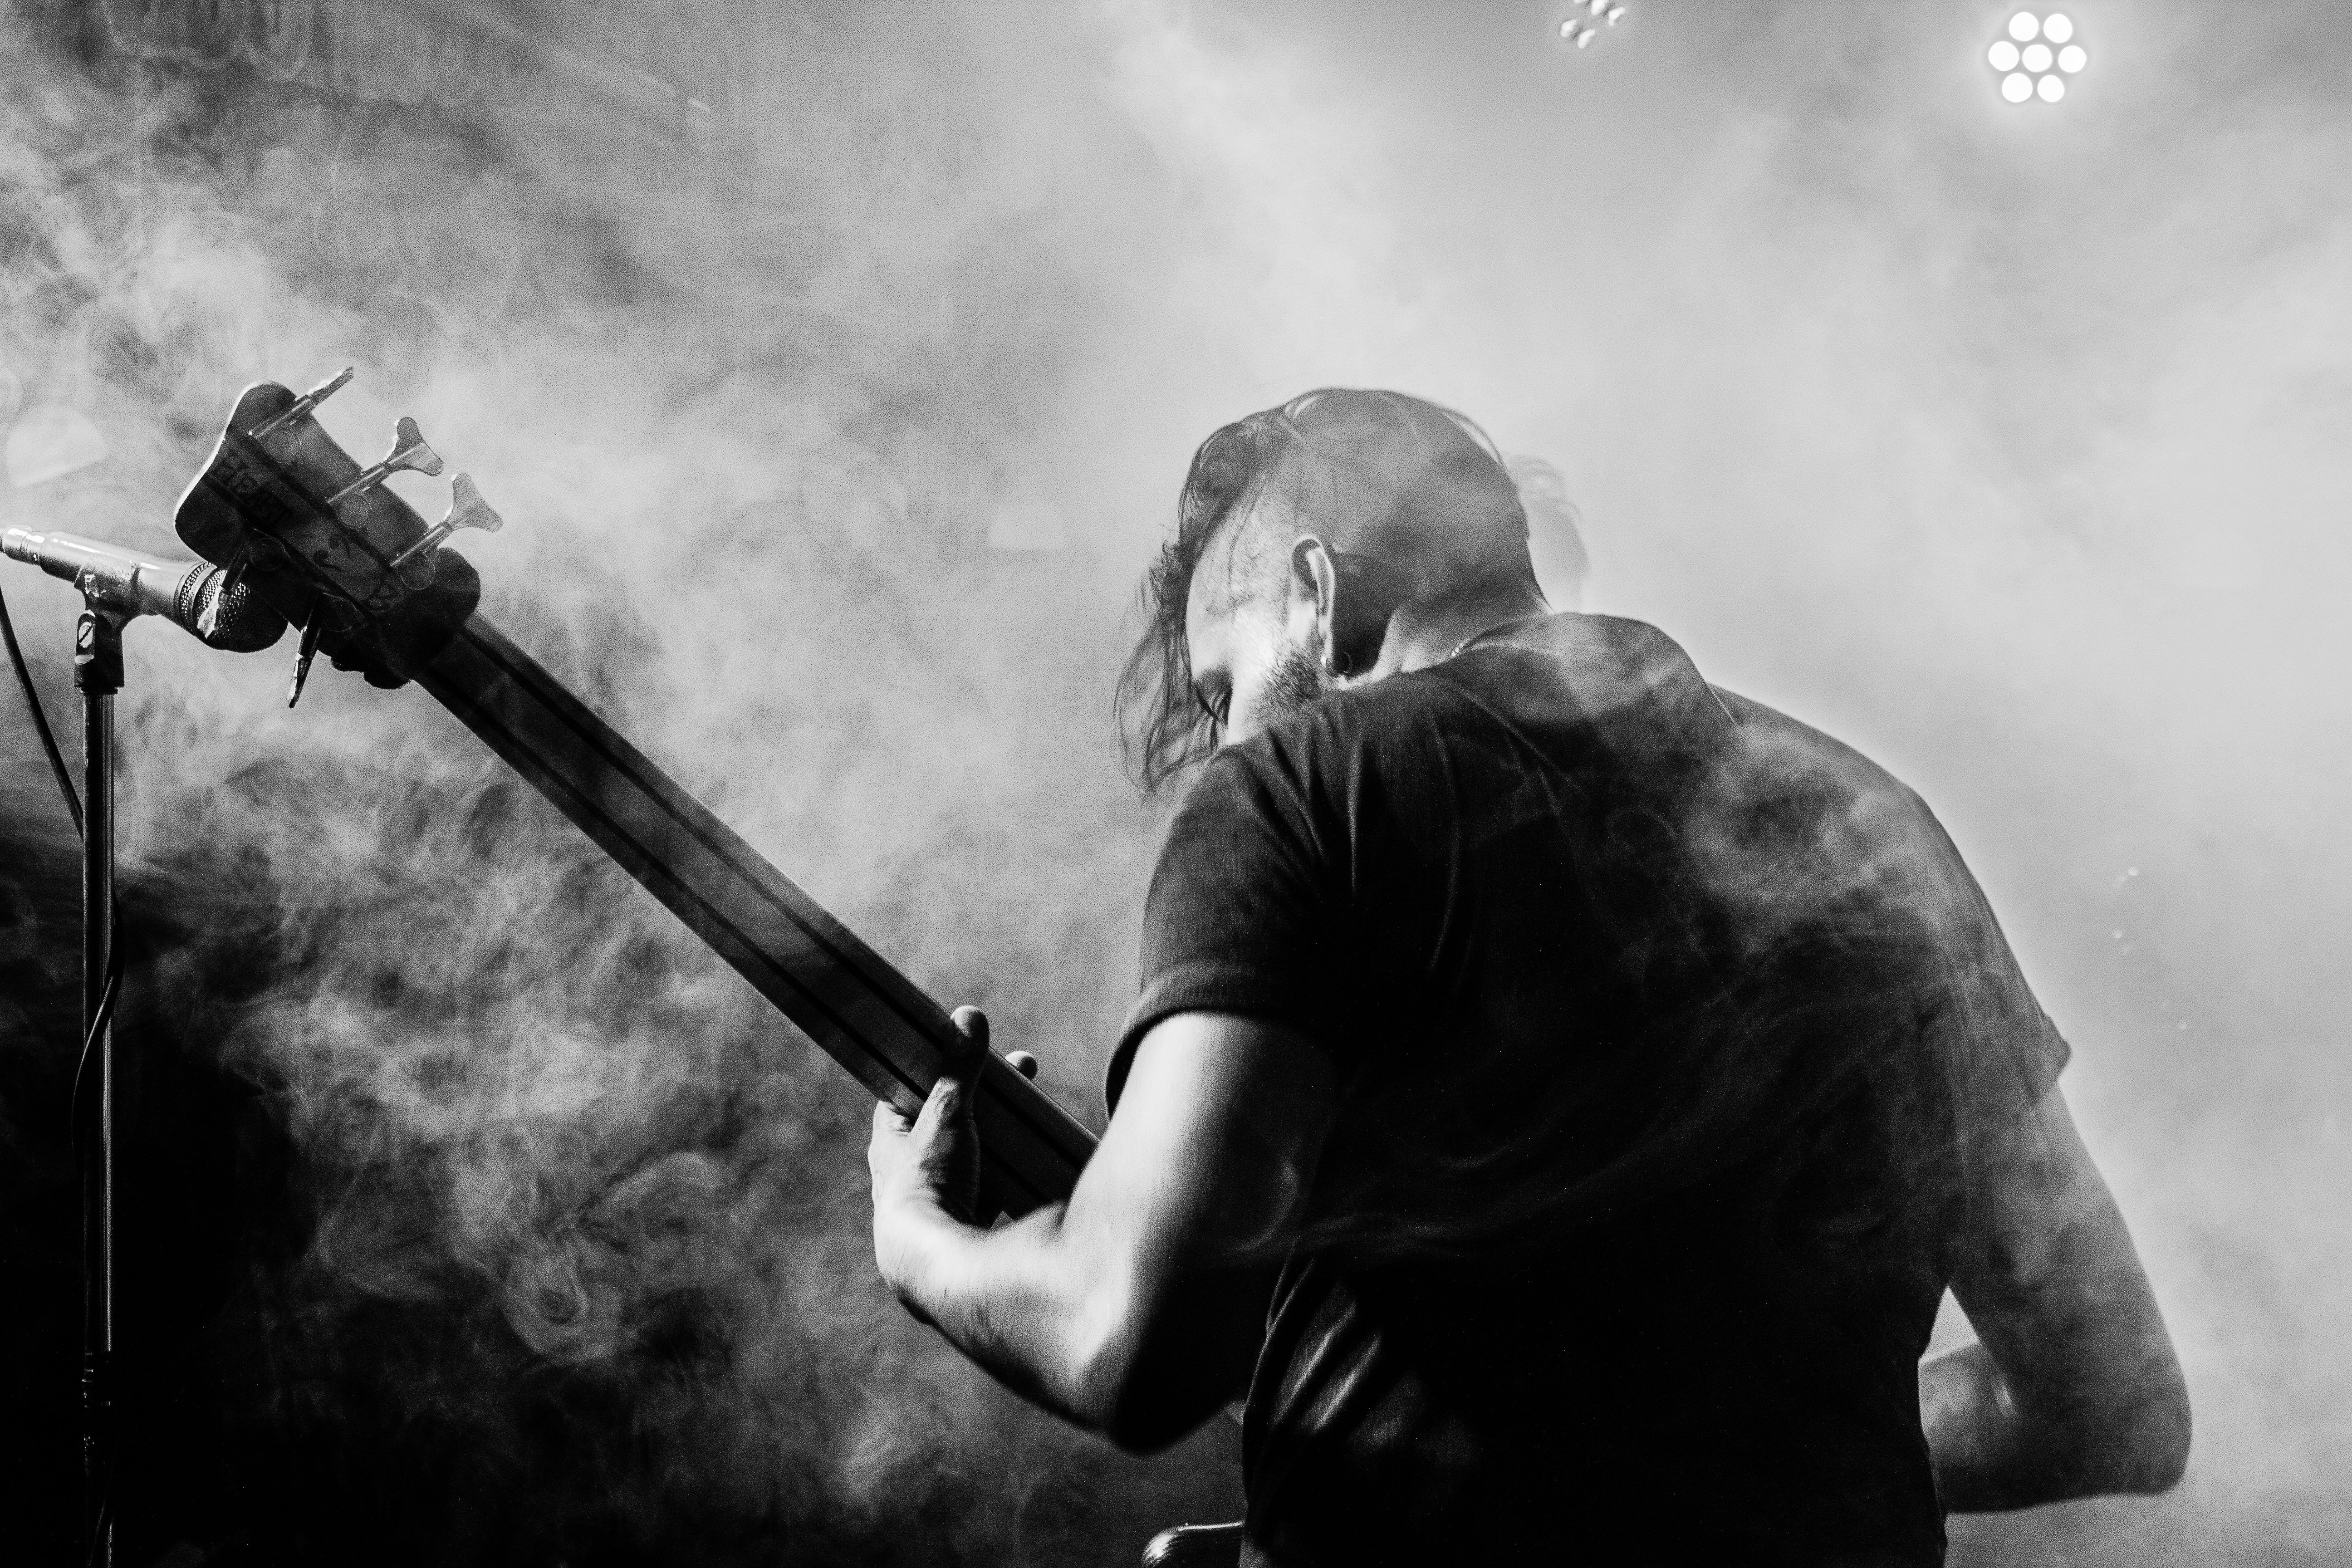
black and white, white, photography, darkness, musician, black, monochrome, guitarist, monochrome photography, film noir